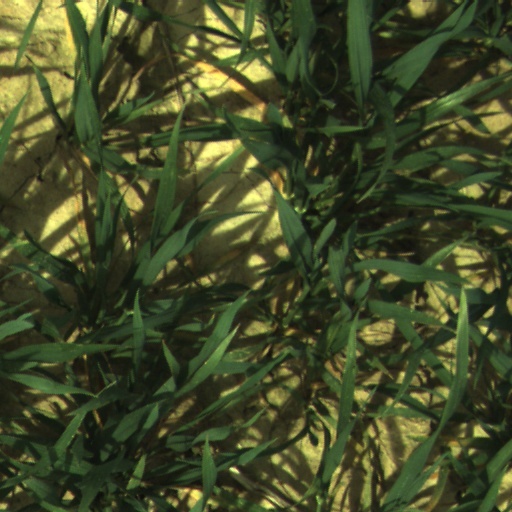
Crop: wheat